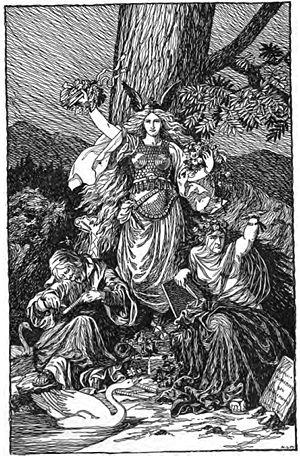
Le Puits d'Urd était dans la mythologie nordique un puits duquel jaillissait une source sacrée. Les Nornes arrosaient Yggdrasil avec de l'eau provenant de cette source.